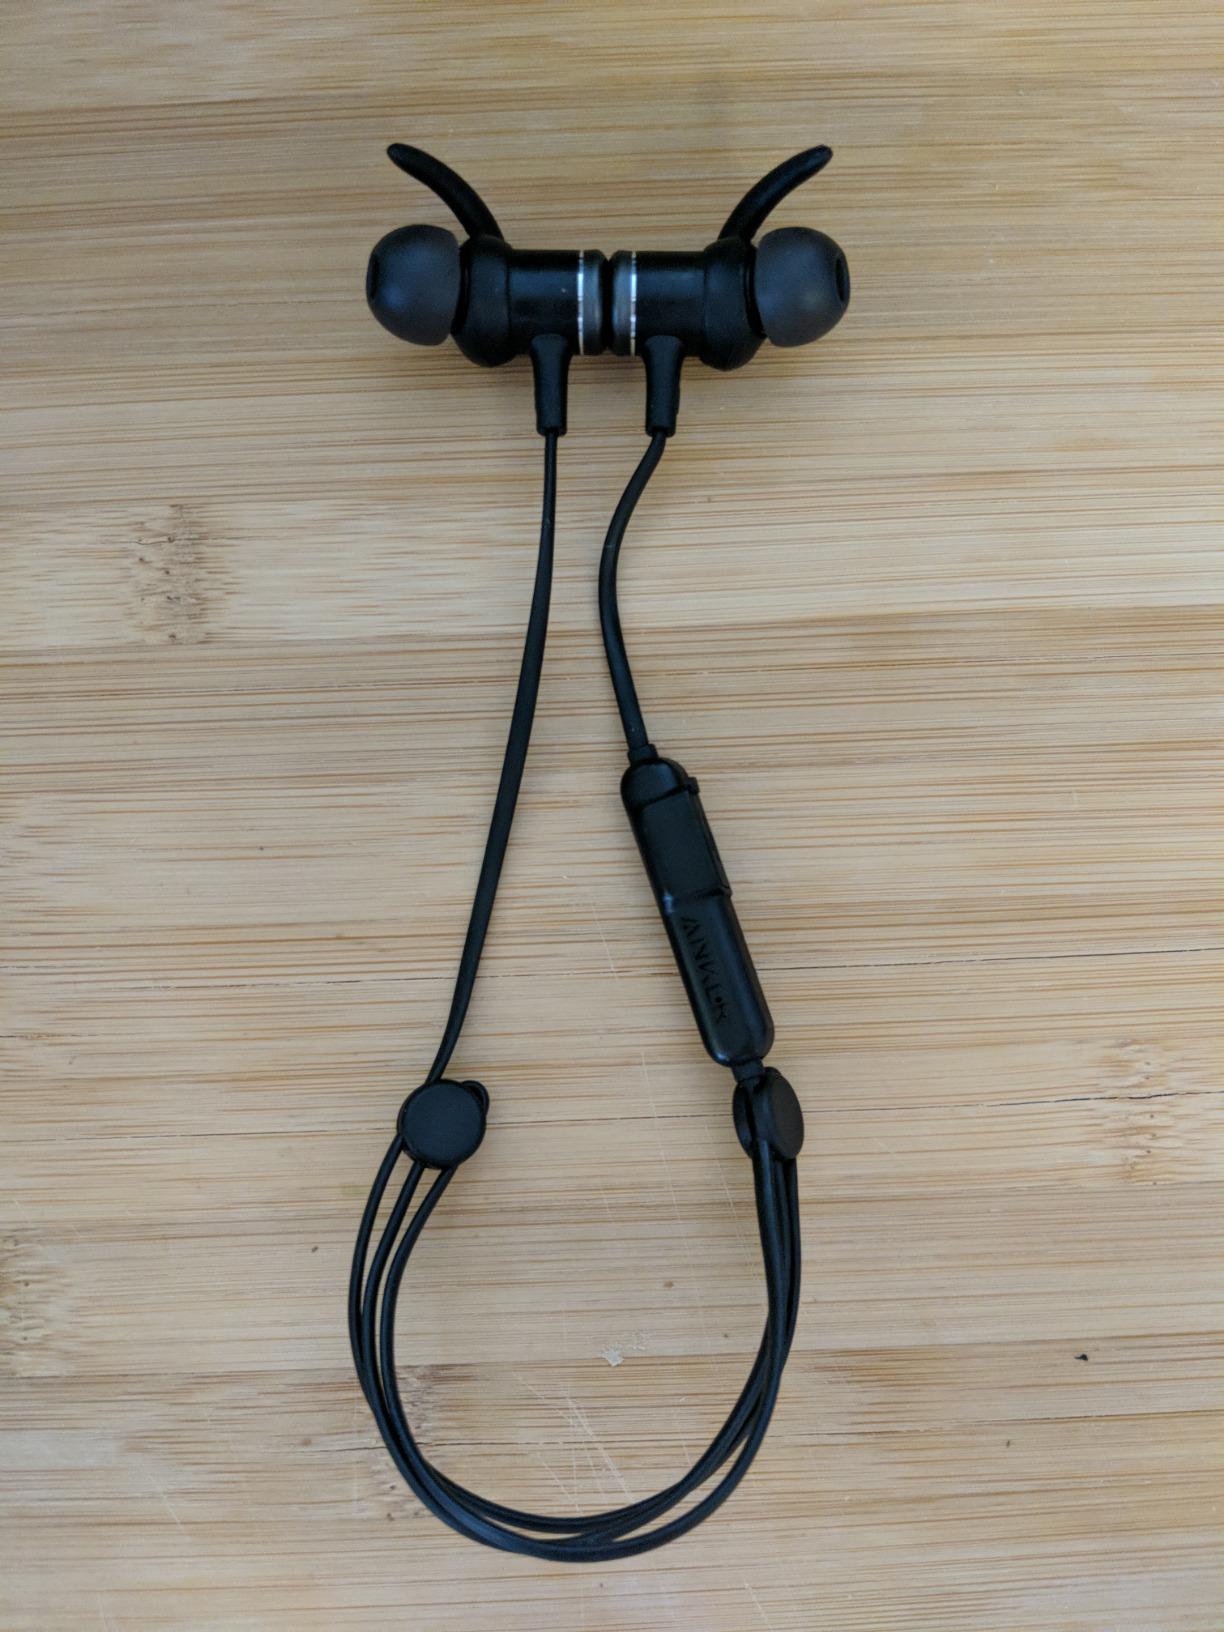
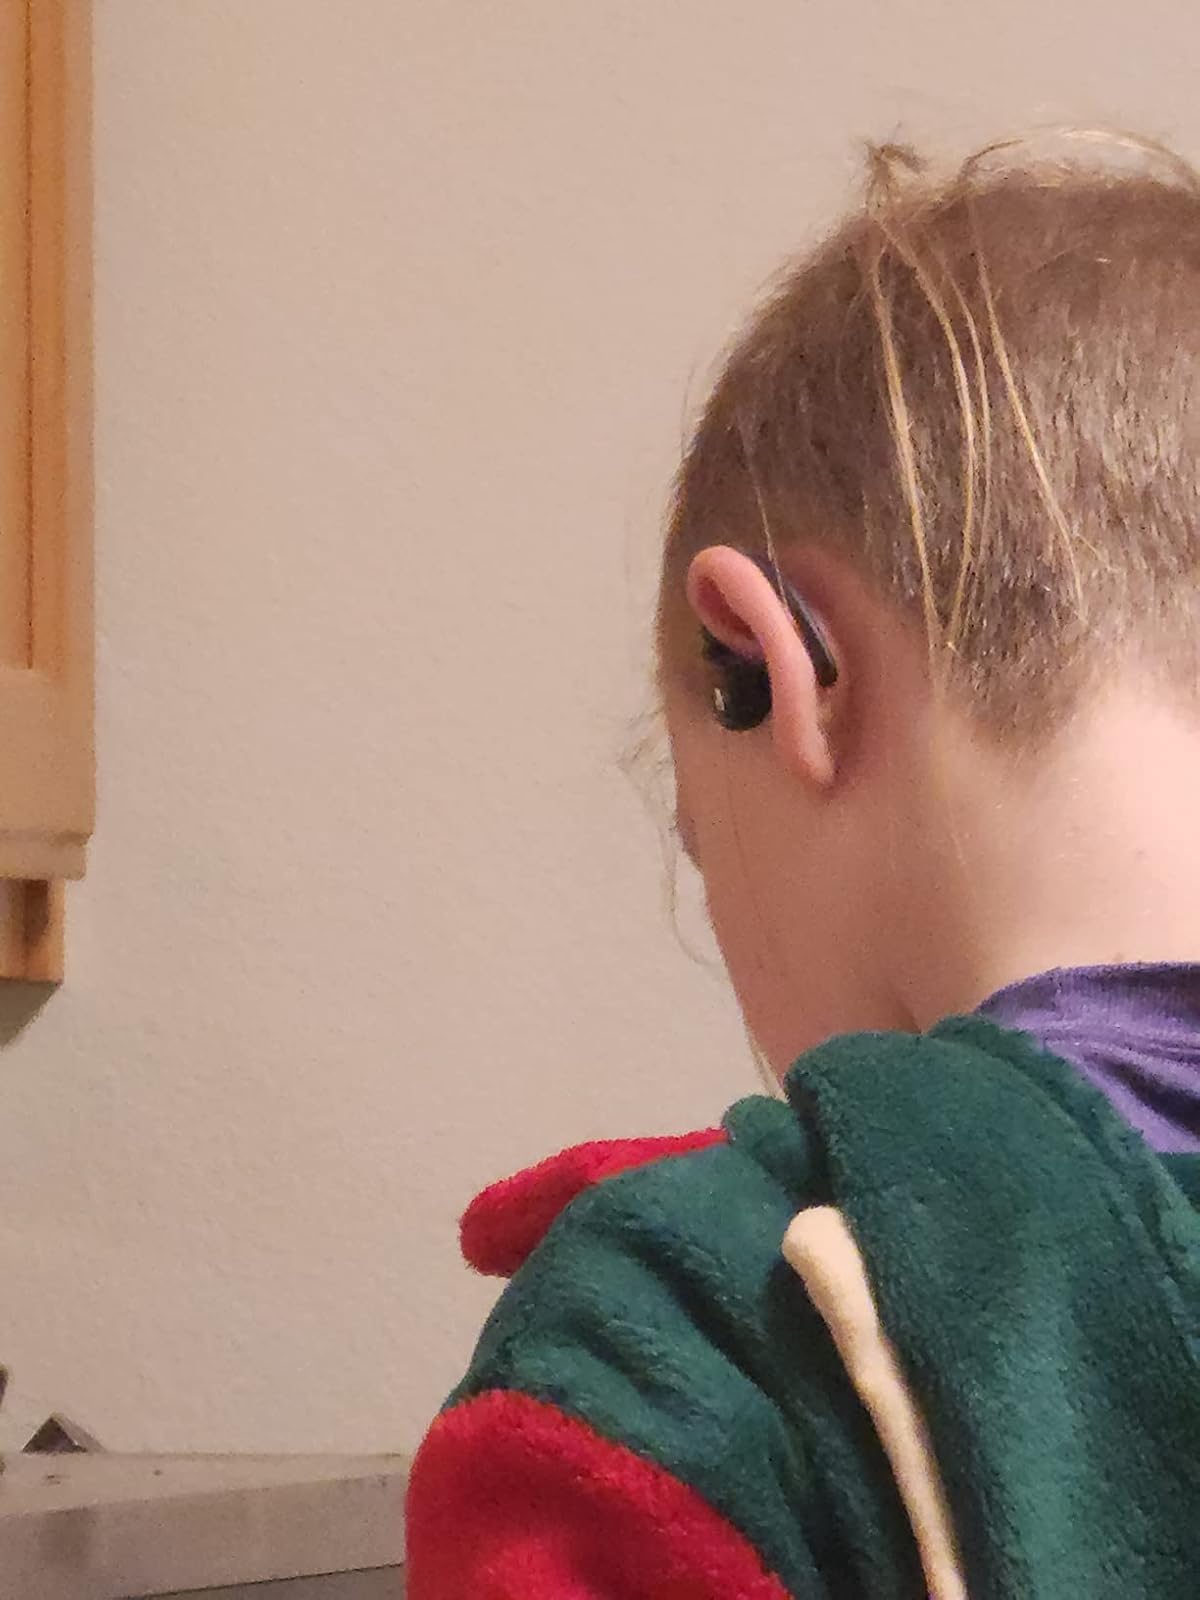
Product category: earbuds
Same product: no